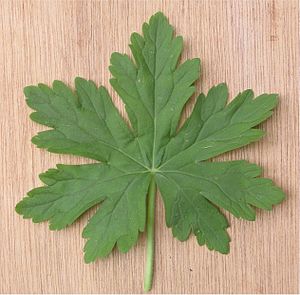
Storrodet storkenæb / Galleri
Blad.
Storrodet Storkenæb er en flerårig, urteagtig plante med en kraftig rodstok og tæt løvdække. Blomsterne er lyserøde. Planten bruges ofte som havestaude på let skyggede steder.